Chevrolet Camaro (third generation)

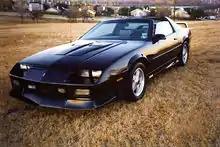
1991 Chevrolet Camaro Z28

The Camaro line was greatly simplified for the 1988 model year, starting with discontinuing the slow-selling LT model, and dropping the base Z28. The IROC-Z package proved popular and the package became standard on Z28s. This resulted in two models remaining, the base coupe and the IROC-Z. Without the Z28 to bridge the gap between the base Camaro and the flagship IROC-Z, the previously standard aluminum 16-inch 5-spoke wheels were now an option - "base" IROCs now got the previous year Z28's aluminum 15-inch 5-spoke wheels (which also became standard on the base coupes) and P215/65-15 tires. Also, the old Z28's ground effects and spoilers were now standard on the base Camaro coupes. Base models received a new raised spoiler for the first half production year.